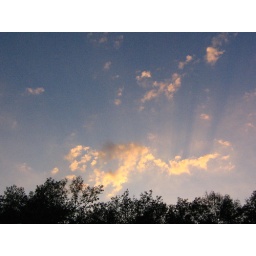
The only cloud in the sky... golden